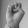
ASL letter: E